Mongol Empire

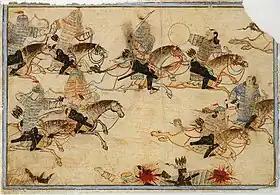
The Mongols at war

Güyük's widow Oghul Qaimish stepped forward to take control of the empire, but she lacked the skills of her mother-in-law Töregene, and her young sons Khoja and Naku and other princes challenged her authority. To decide on a new great khan, Batu called a kurultai on his own territory in 1250. As it was far from the Mongol heartland, members of the Ögedeid and Chagataid families refused to attend. The kurultai offered the throne to Batu, but he rejected it, claiming he had no interest in the position. Batu instead nominated Möngke, a grandson of Genghis from his son Tolui's lineage. Möngke was leading a Mongol army in Rus, the northern Caucasus and Hungary. The pro-Tolui faction supported Batu's choice, and Möngke was elected; though given the kurultai's limited attendance and location, it was of questionable validity.